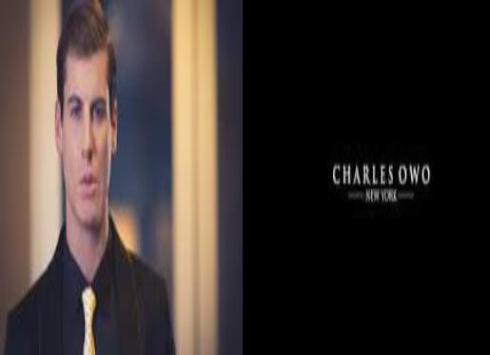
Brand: charles owo
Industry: Clothes